Pratt Institute

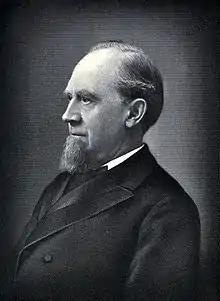
Charles Pratt, founder of Pratt Institute

Pratt Institute was founded in 1887 by American industrialist Charles Pratt, who was a successful businessman and oil tycoon and was one of the wealthiest men in the history of Brooklyn. Pratt was an early pioneer of the oil industry in the United States and was the founder of Astral Oil Works based in the Greenpoint section of Brooklyn which was a leader in replacing whale oil with petroleum or natural oil. In 1867, Pratt established Charles Pratt and Company. In 1874, Pratt's companies amalgamated with John D. Rockefeller's companies. They became part of the Standard Oil trust where Pratt continued his active involvement on the board and the running of it.